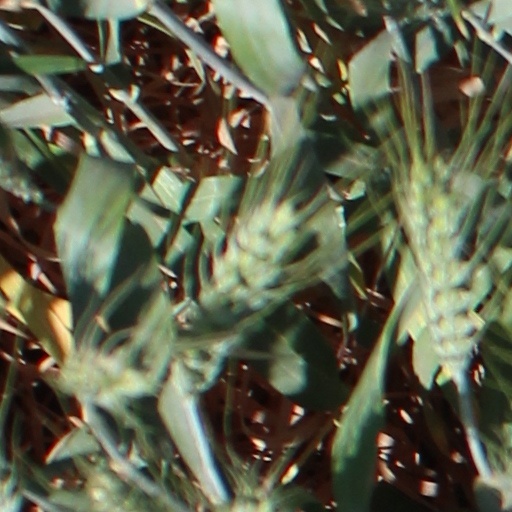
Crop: wheat